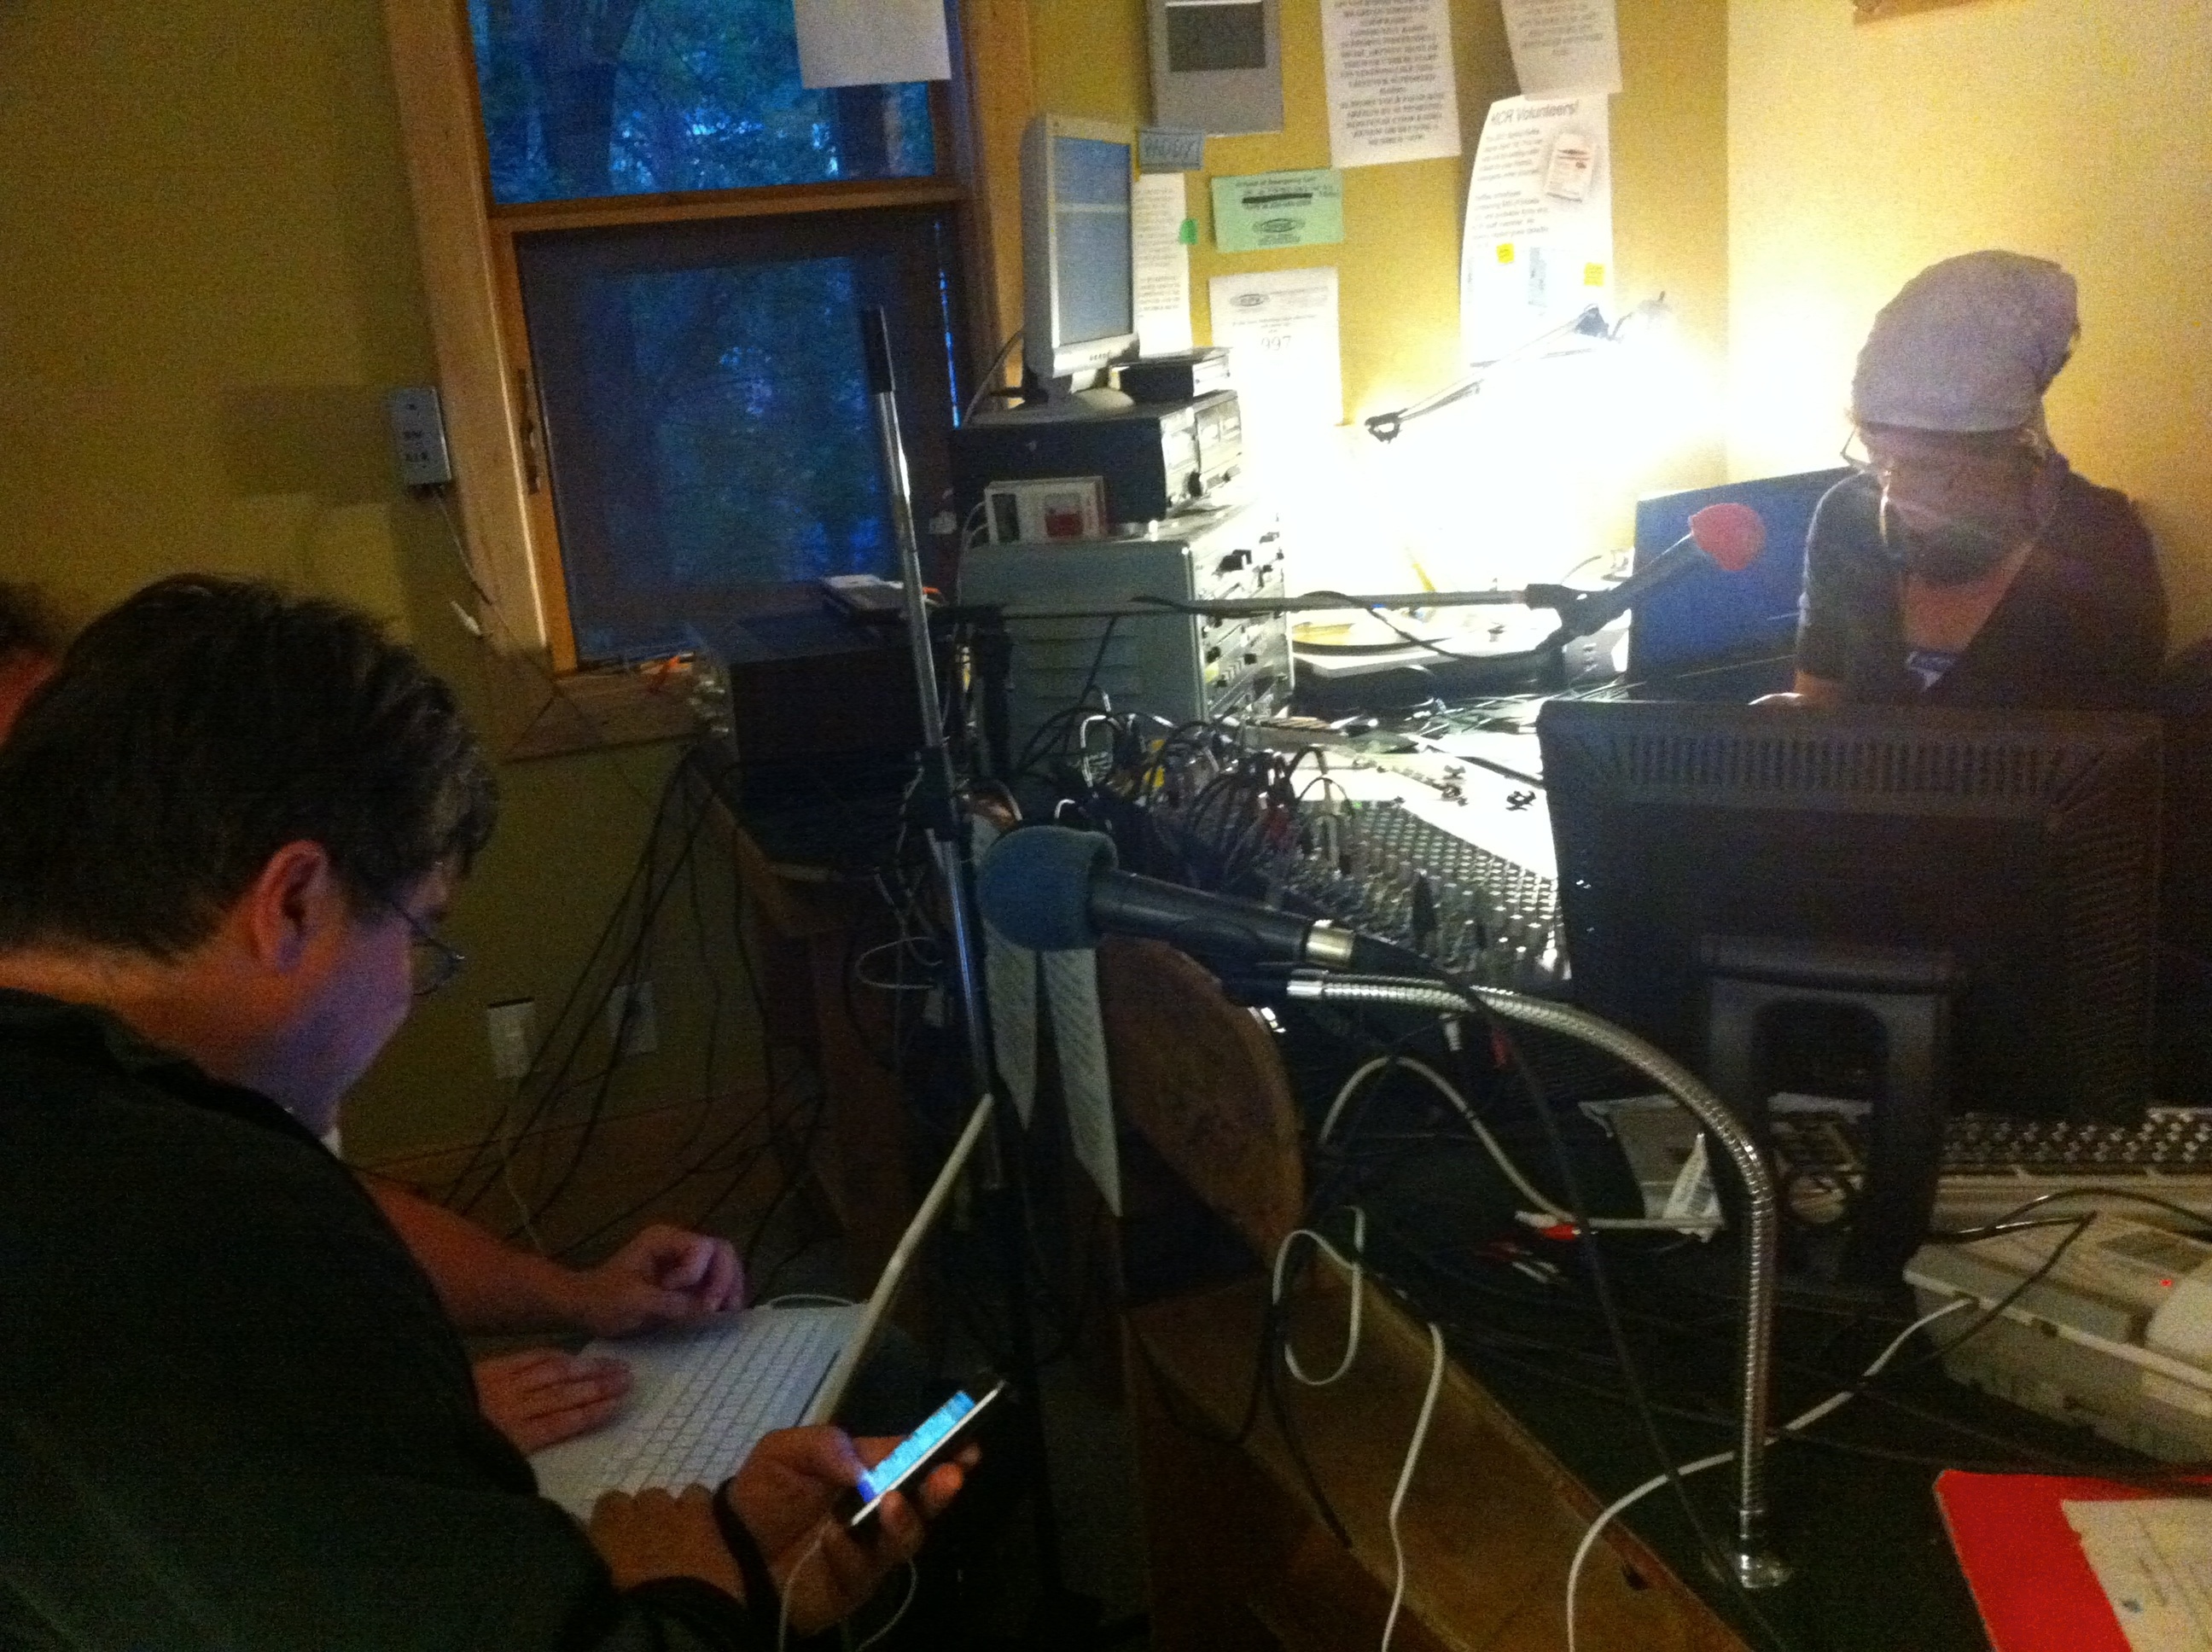
music, technology, studio, recording, audio, sound, ds106radio, etug, filmmaking, personal computer, electronic device, electronic instrument, audio engineer, musical instrument accessory, session musician